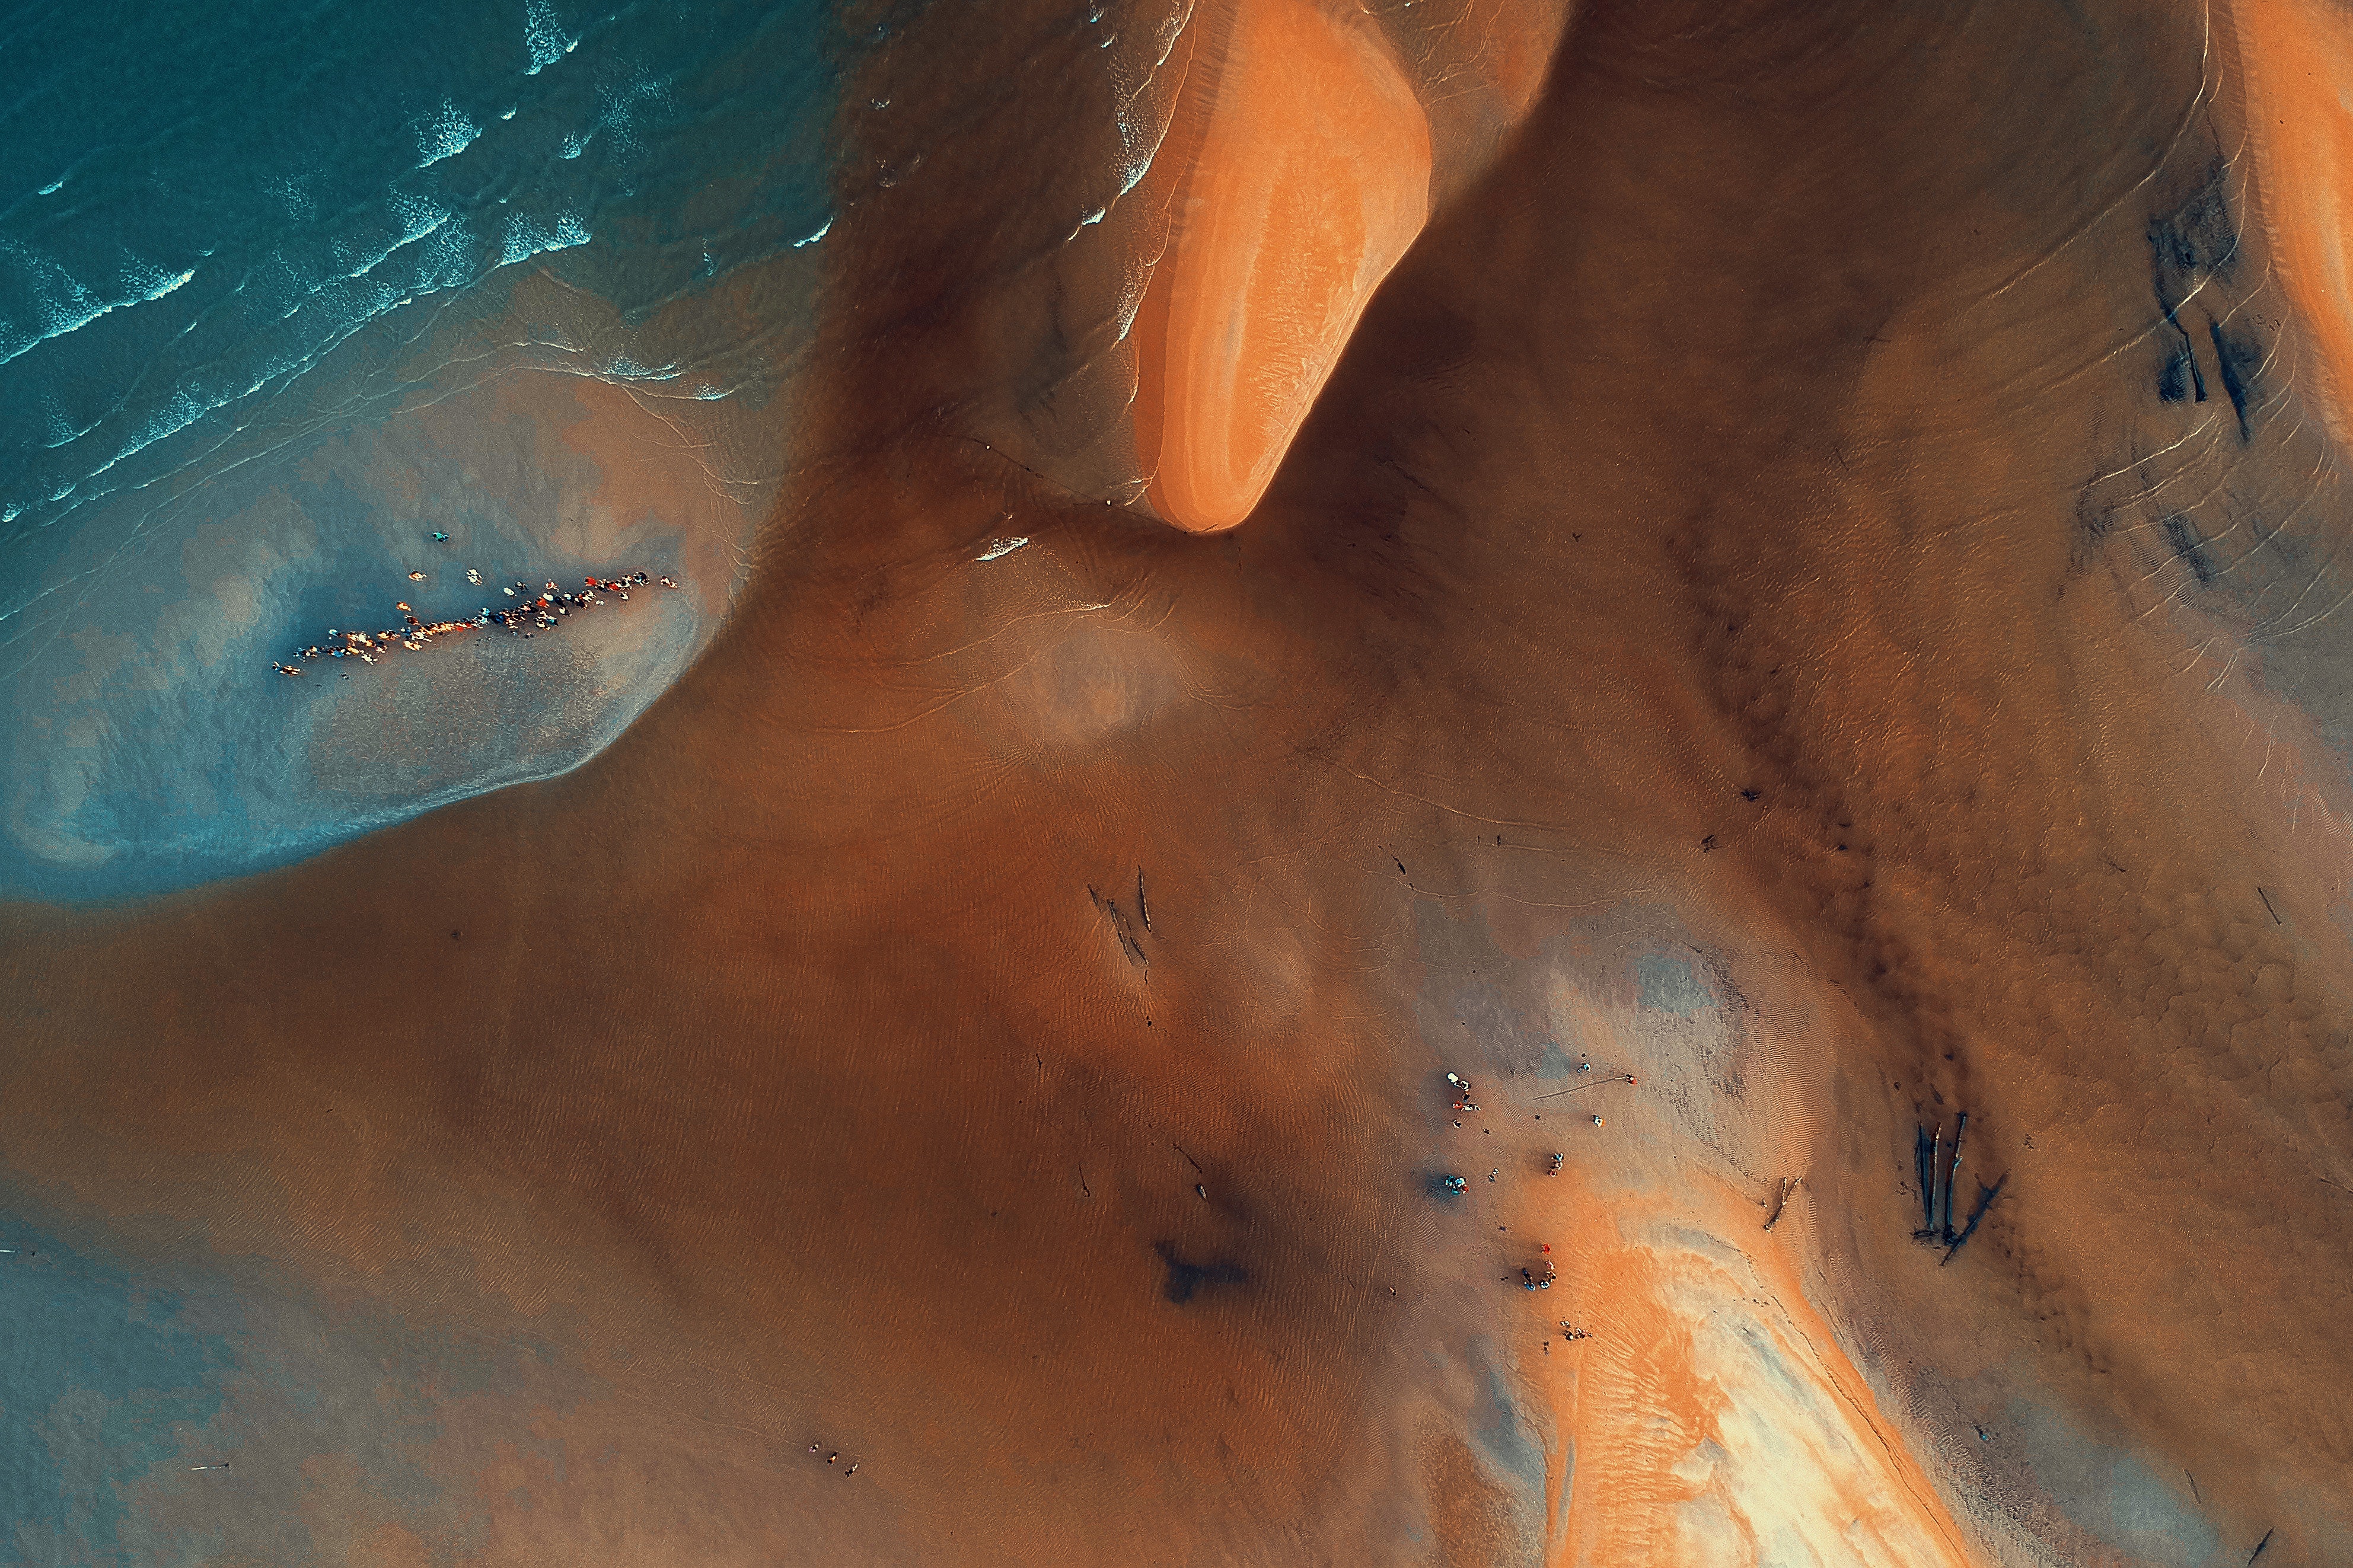
water, close up, photography, space, caramel color